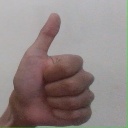
अक्षर: थ